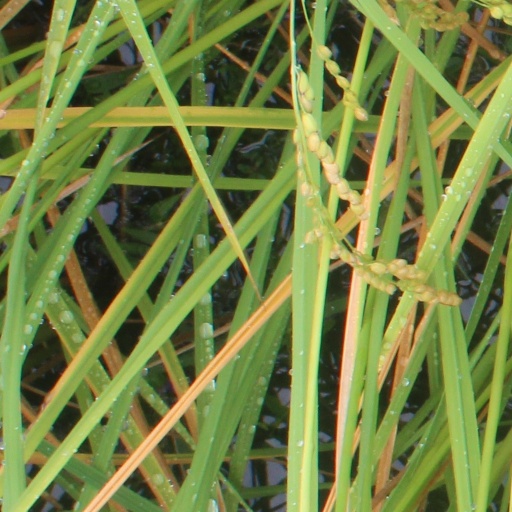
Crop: rice